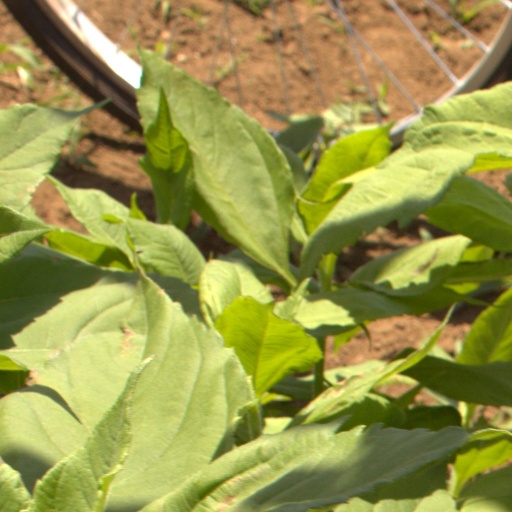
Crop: Jerusalem artichoke